Juiz de Fora

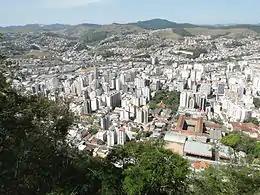
Juiz de Fora downtown.

As of the 2022 census, there were 540,756 people living in Juiz de Fora. The racial composition of the city in 2010 was: